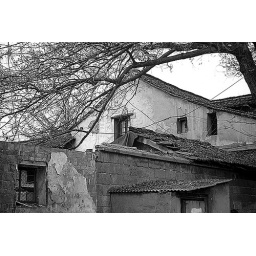
Chinese House - Hangzhou China in Zhejiang Province in black and white